Gong Li

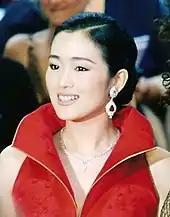
Gong at the 1998 Cannes Film Festival

Over the several years following her 1987 acting debut in "Red Sorghum", Gong received international acclaim for her roles in several more Zhang Yimou films.